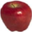
Label: apple